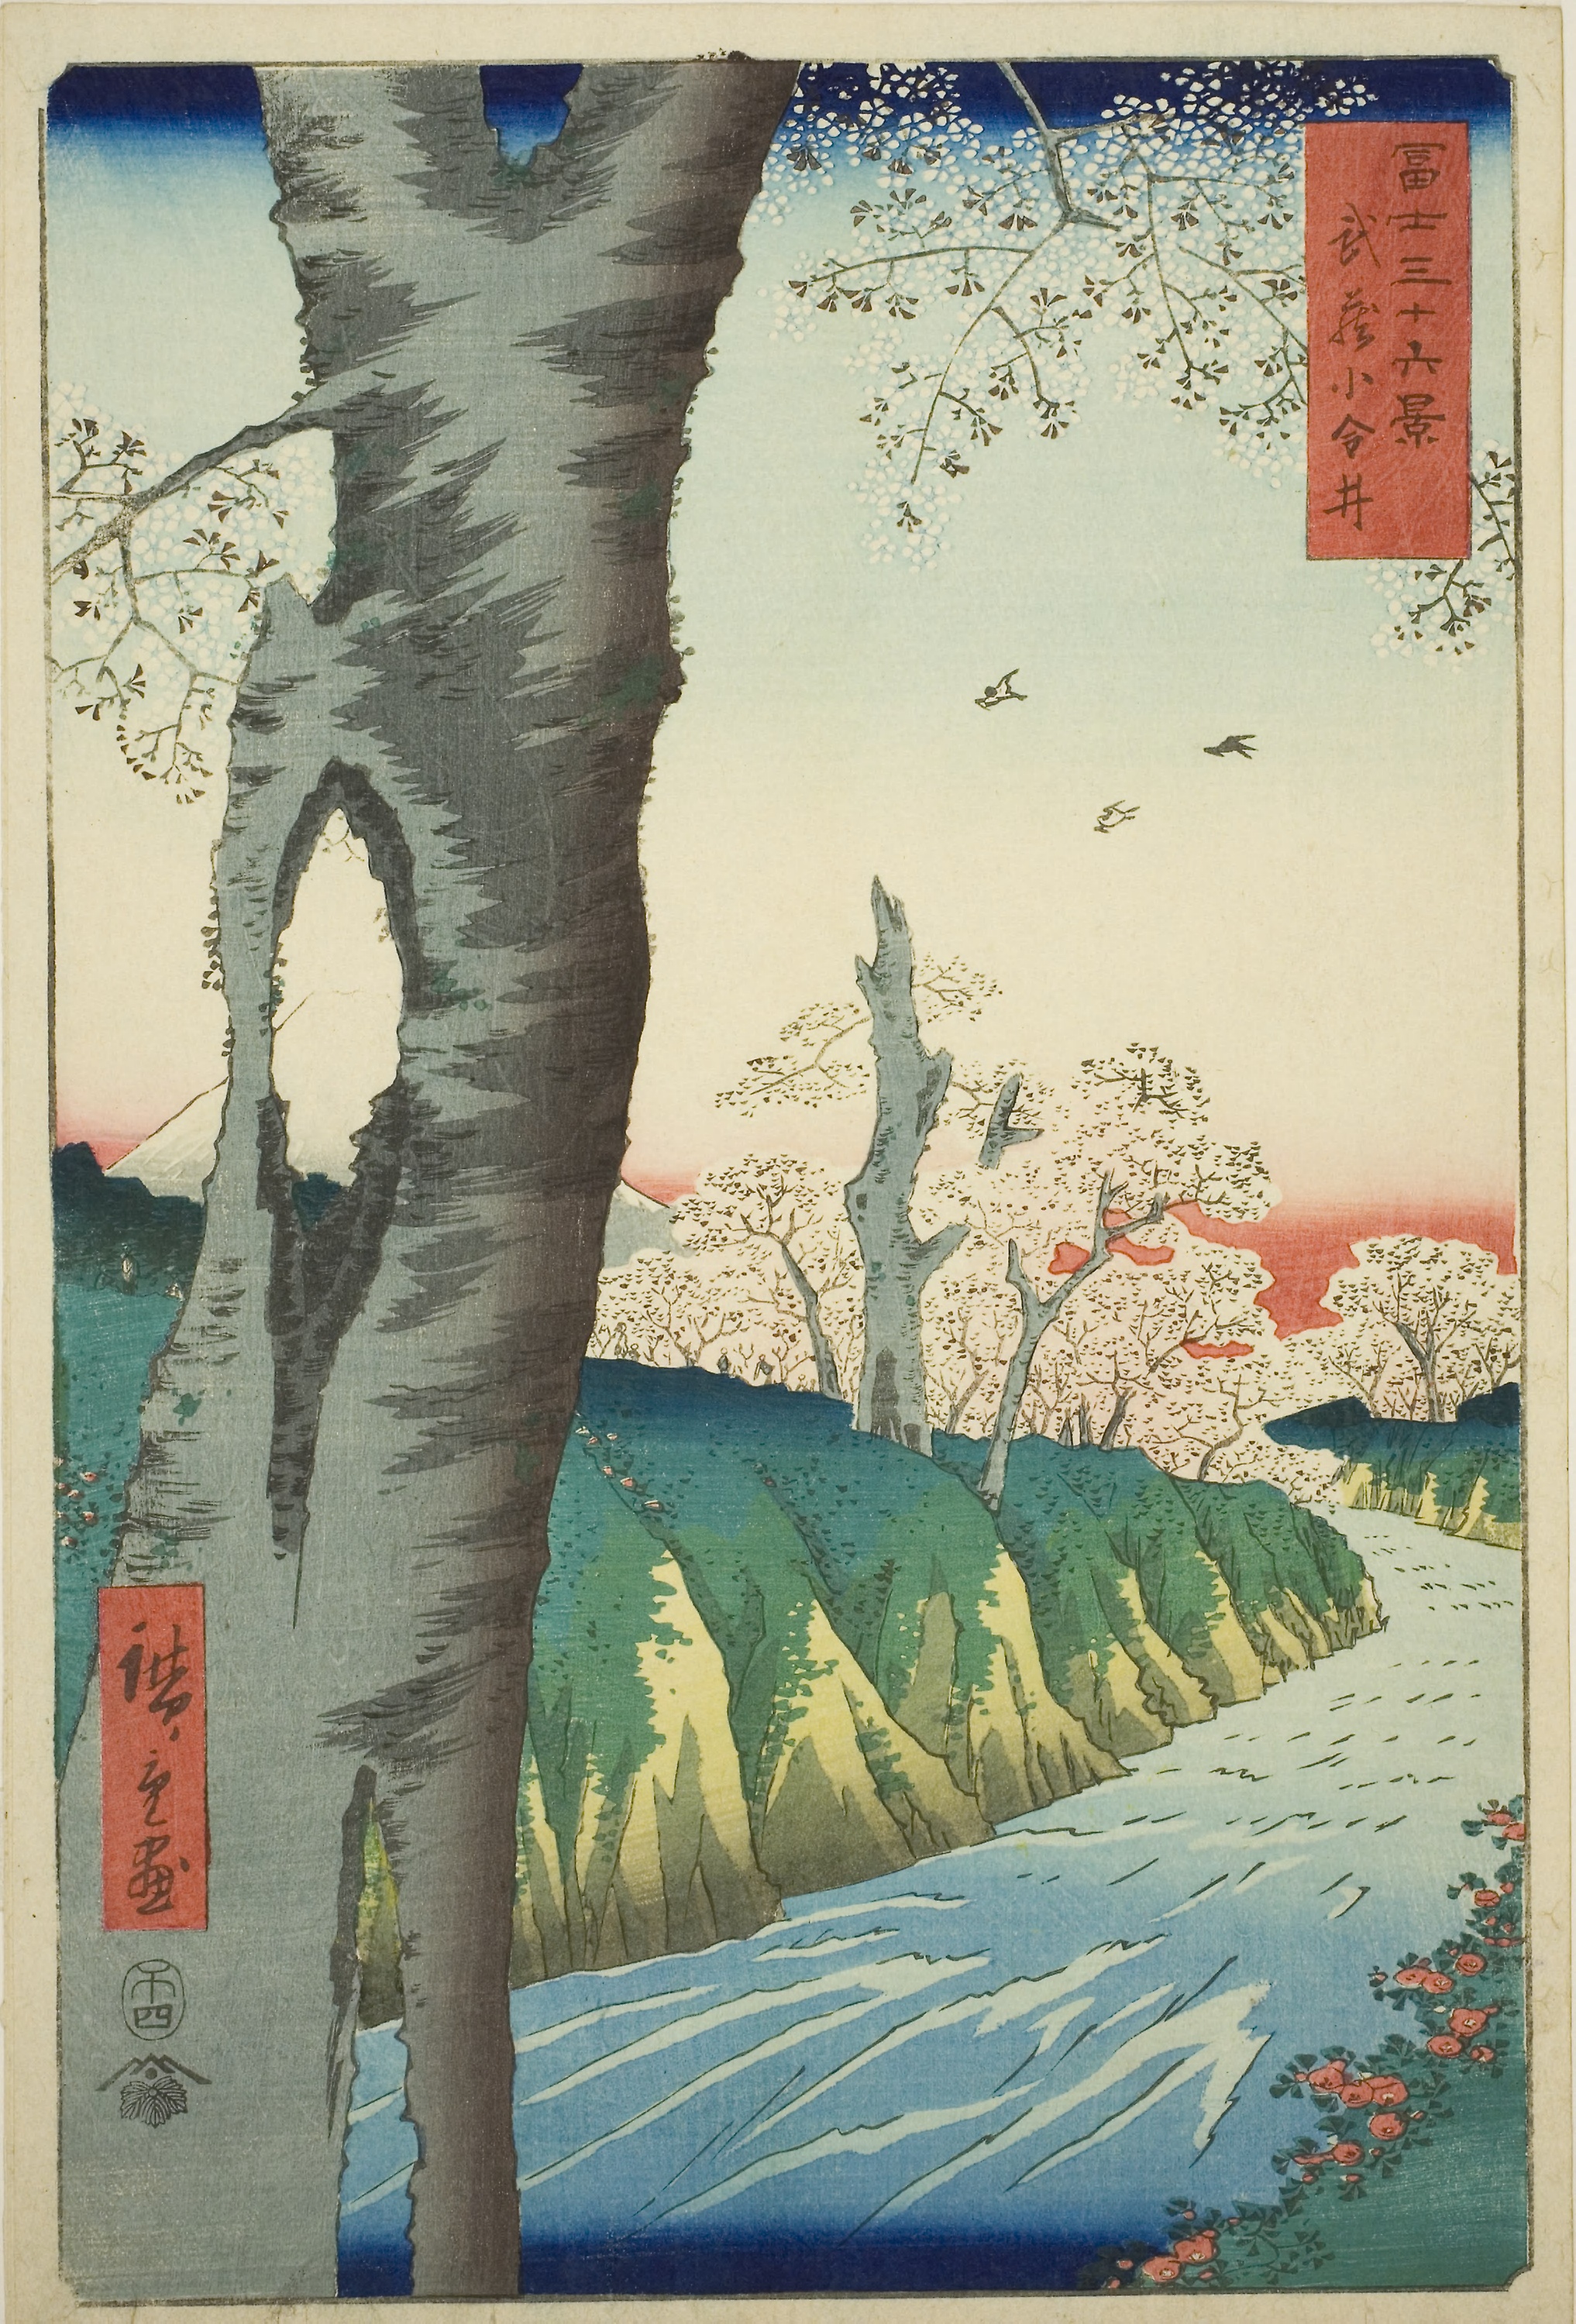
tree, woody plant, art, plant, painting, Canoe birch, birch, illustration, watercolor paint, birch family, paper, paper product